Vesper (novel)

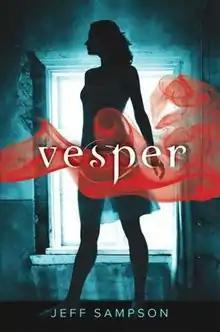
Cover of "Vesper"

Vesper is a young adult paranormal novel by Jeff Sampson, published by Balzer + Bray, an imprint of HarperCollins Children's Books, in January 2011. It is the first book in the Deviants series.